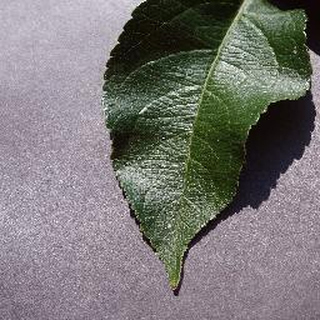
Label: healthy_apple